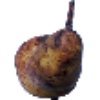
Label: Pear Abate 1